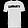
Label: T - shirt / top